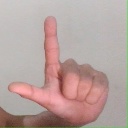
अक्षर: ल